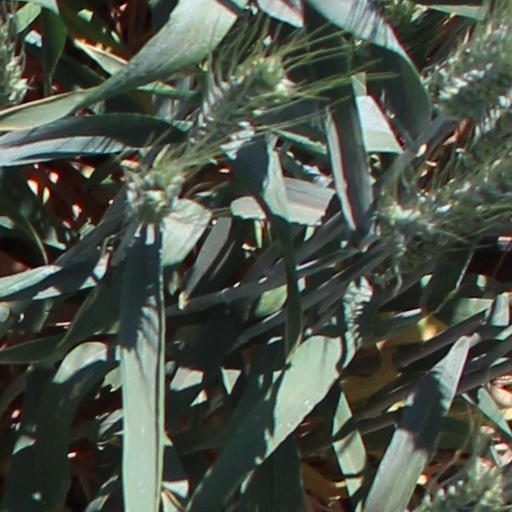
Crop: wheat